Roman Sondermajer

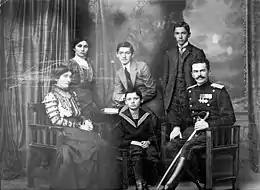
From right to left: Col Dr Roman Sondermajer, children: Vladimir, Tadija, Stanislav. Jadviga and spouse Stanislava

Dr. Roman Sondermajer married Stanislava Durić, daughter of Minister of Defence General Dimitrije Đurić, and granddaughter of Minister of Education Dimitrije Matić,